European jackal

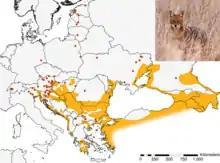
The distribution of the golden jackal across Europe in 2015. Shaded areas represent permanent residence and circles represent individual records.

Jackal populations in Albania however are on the verge of extinction with possible occurrence in only three lowland wetland locations along the Adriatic Sea.